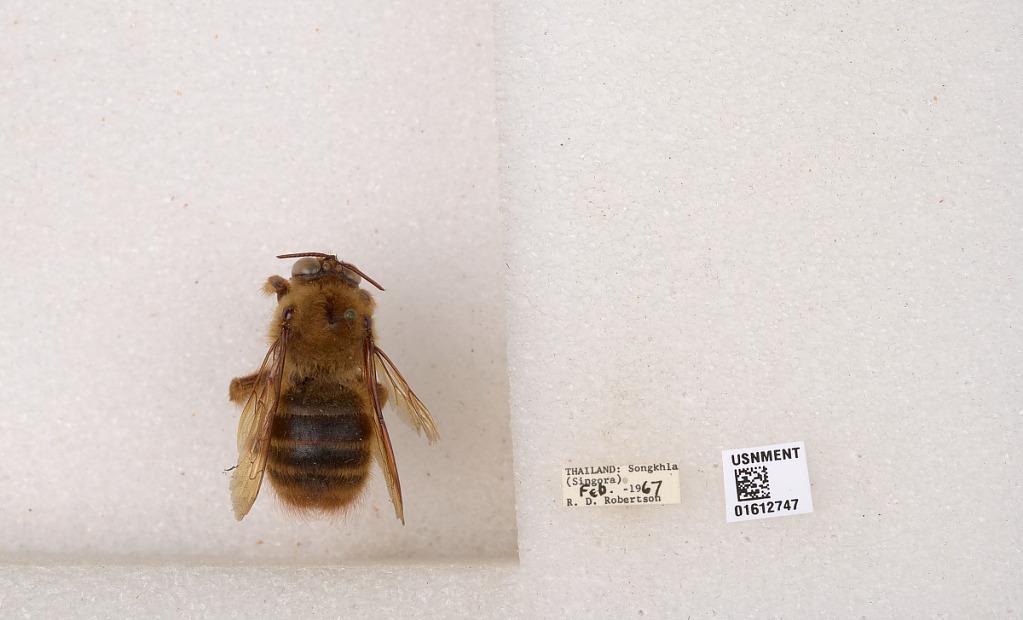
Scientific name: Xylocopa
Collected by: R. Robertson
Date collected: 1967-2-1
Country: Thailand
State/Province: Songkhla
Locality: Singora